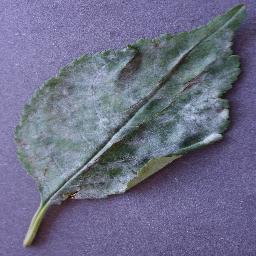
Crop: cherry
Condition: (including_sour)_powdery_mildew